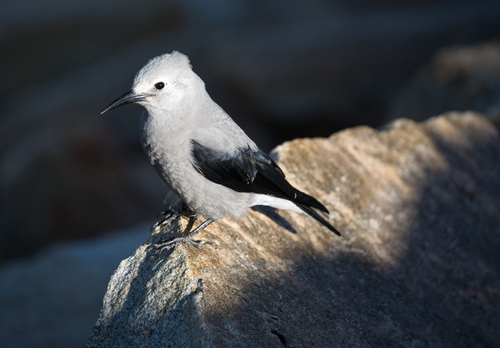
the small bird has a gray body, black colored wings, and a long straight black beak.
this is a whitish-grey bird with black wings, beak, and feet, the head is proportionate with its body, and the beak is long and curved slightly downward.
a small bird with a grey head, nape, breast, and belly, which also has black secondaries and a white vent.
a white bird with black wings and medium-sized, black bill.
this bird is mostly gray with black secondaries and a long pointy bill.
this bird has a white crown black wings and skinny beek.
this bird is grey with black and has a long, pointy beak.
a small bird with a light grey color along with black wings, tail, beak, and feet.
the bird has a white belly and a black bill, the crown of the bird was white.
a white and black bird with a small head, a long black pointy beak, narrow legs, and a black tail.
Species: Clark Nutcracker